Abu Inan Faris

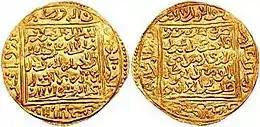
Coin minted in Fes during the reign of Abu Inan Faris

Abu Inan Faris (1329 – 10 January 1358) was a Marinid ruler. He succeeded his father Abu al-Hasan Ali ibn Othman in 1348. He extended his rule over Tlemcen and Ifriqiya, which covered the north of what is now Algeria and Tunisia, but was forced to retreat due to a revolt of Arab tribes there. He died, strangled by his vizier, in 1358.